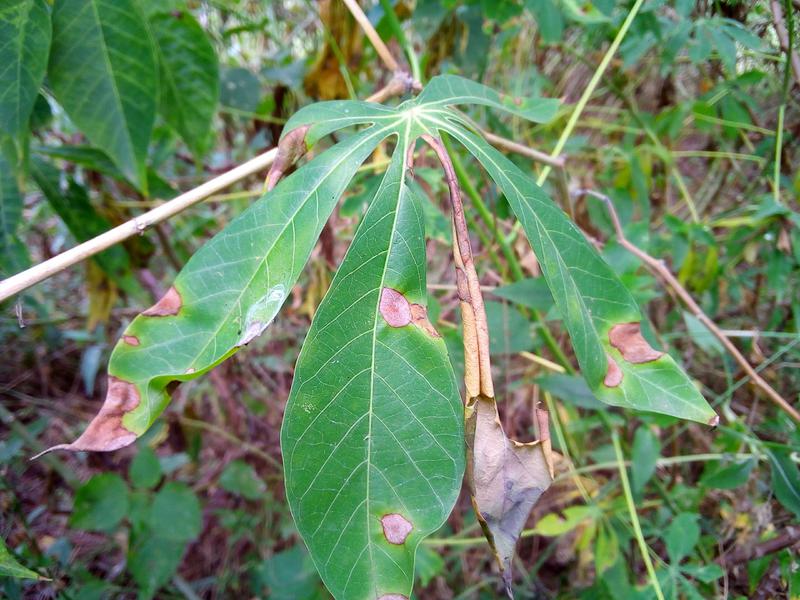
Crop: cassava
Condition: bacterial_blight